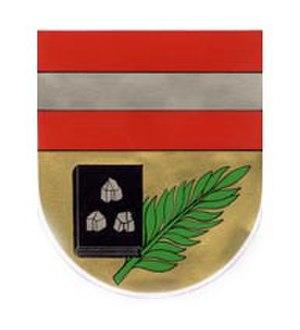
Bickenbach est une municipalité du Verbandsgemeinde Emmelshausen, dans l'arrondissement de Rhin-Hunsrück, en Rhénanie-Palatinat, dans l'ouest de l'Allemagne.